Environmental policy of the first Donald Trump administration

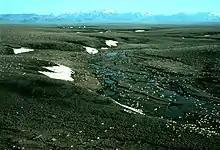
Caribou herd at the Arctic National Wildlife Refuge

The Boundary Waters Canoe Area Wilderness is a wilderness area in the state of Minnesota. In 2018, the Trump administration cleared the way for renewed mineral leasing within the watershed of the BWCA. The Obama administration had proposed a 20-year mining ban and asked for an environmental study based on concerns that mining in the Boundary Waters watershed could lead to irreversible harm to the BWCA. Environmentalists challenged the reversal of the decisions in federal court. In January 2022, the Biden administration cancelled the mining leases granted by Trump saying that the department's Office of Solicitor ruled that they had been improperly renewed.